Steven Graff

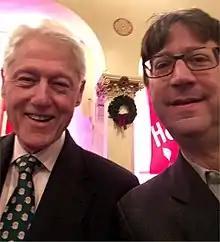
Bill Clinton congratulates Steven Graff after a piano performance.

Steven Graff was born in Chicago where he studied piano with the late Eloise Niwa and made his debut as a soloist with The Chicago Symphony Orchestra. He went on to study at The Juilliard School as a Petschek Scholarship student, where his teachers included Adele Marcus, Beveridge Webster and Herbert Stessin. He received a Doctorate of Musical Arts from The Graduate School of CUNY, with a doctoral thesis entitled "Chopin performance tradition and its relationship to analysis". In 1986 he was a winner of the Juilliard School's eighth annual Gina Bachauer International Piano Scholarship Competition.